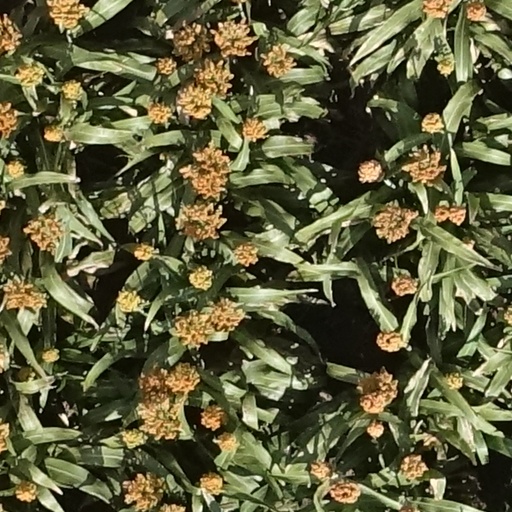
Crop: sorghum